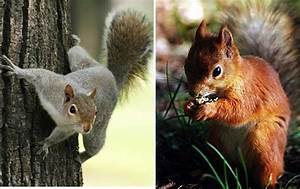
Label: squirrel